Jonas Carl Linnerhielm

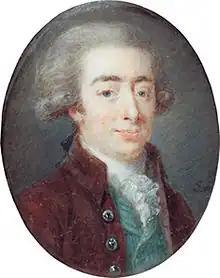
Jonas Carl Linnerhielm Self-portrait

Jonas Carl Linnerhielm (30 August 1758 – 12 February 1829) was a Swedish nobleman, State Herald of Sweden, artist and writer. He is arguably most well known for his accounts of his travels within Sweden, which he illustrated himself and published in three volumes between 1797 and 1816.